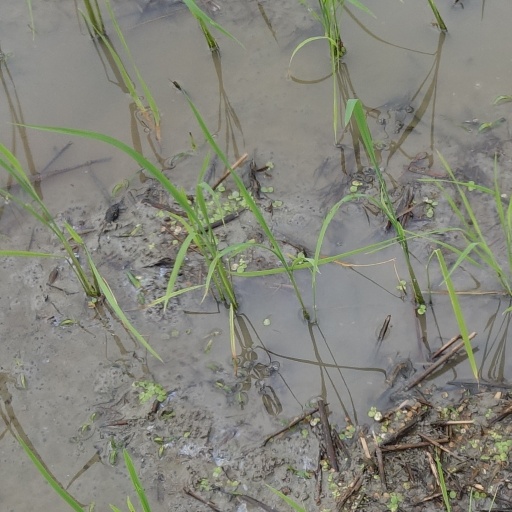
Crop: rice